William McHardy (diamond magnate)

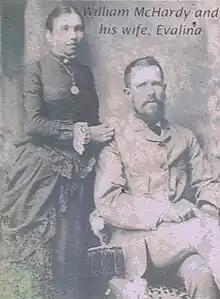
Evalina and William McHardy

William McHardy (30 May 1846, Ballater, Scotland – 28 August 1913, Cullinan, South Africa) was a Scottish-South African diamond magnate. He was the first General Manager of the Cullinan Premier Mine from 1903 until his death in 1913, after which his son, Donald McHardy, took over his position in the mining industry.